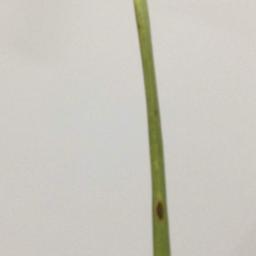
Label: Rice___Leaf_Blast